No. 6 Squadron RAAF

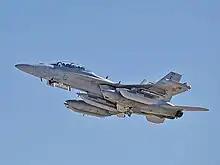
A No. 6 Squadron EA-18G Growler in January 2023

In May 2013, the Federal government announced plans to purchase twelve Boeing EA-18G Growlers to supplement the Super Hornet fleet. No. 6 Squadron was expected to begin taking delivery of the Growlers in 2017; on 23 November 2016 its Super Hornets were transferred to No. 1 Squadron. As of 2014, the squadron was expected to achieve initial operating capability with the Growlers in June 2018 and full operating capacity in 2022. On 7 July 2017 the delivery of last of the EA-18G Growlers was completed.